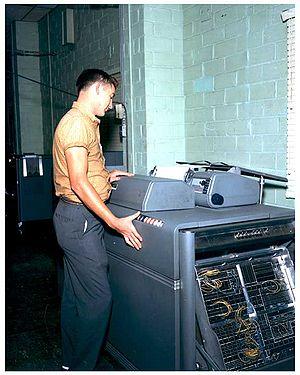
Une tabulatrice était l'appareil central d'un atelier de mécanographie. Lisant les cartes venant en général de l'atelier de saisie, il en traitait le contenu en suivant un programme matérialisé par un tableau de connexion. Ce programme spécifiait les calculs à effectuer et la disposition des résultats sur l'imprimante de sortie. La tabulatrice pouvait également donner des ordres à une perforatrice de carte connectée en sortie pour produire des cartes récapitulatives utilisées dans de nouveaux traitements.